Riley Technologies

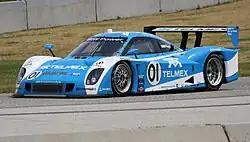
Riley Mk. XXVI of Chip Ganassi Racing in 2012 Rolex Sports Car Series

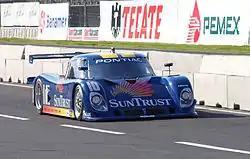
The SunTrust Racing Riley-Pontiac Daytona Prototype seen at the Autódromo Hermanos Rodriguez in 2005

Riley Technologies LLC is an American auto racing constructor and team specializing in the design and manufacture of complete race cars, as well as prototype development for racing and manufacturing applications.